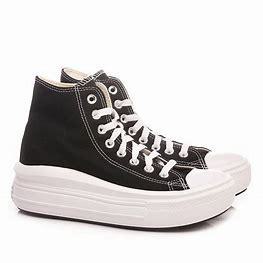
Brand: Converse
Model: Ctas Hi